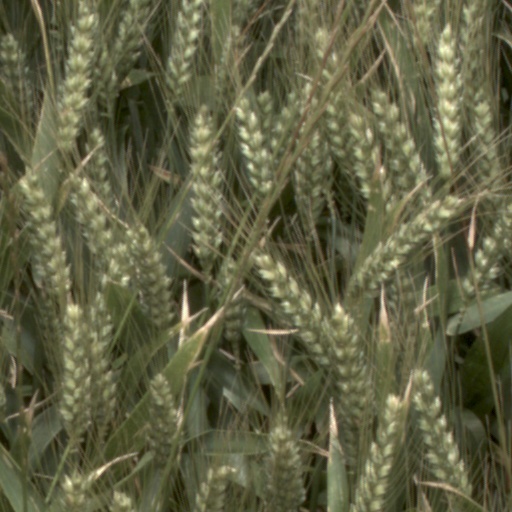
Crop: wheat